Torres de Quart

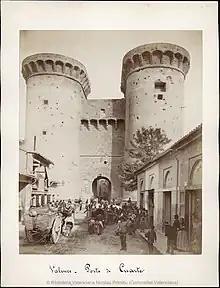
View from the west toward the outside of the Torres de Quart

During the 14th century, Peter the Cruel of Castile was regularly at war with Islamic forces, the population had increased outside the original Islamic walls, and flooding of the Turia River was a growing concern. This resulted in projects to replace the Islamic walls and rebuild the gates ordered by Peter IV of Aragon. As this project progressed, in 1440 the city government began work to replace the primitive gate and build a gate more in the style of the Torres de Serranos (1392-1398). The Quart gate was considered one of the four important gates of the city together with Serranos, El Mar, and San Vicente. Quart was the western gate toward the kingdom of Castile, Serranos was the northern gate to Aragon and Catalonia, El Mar was the eastern gate to the port and the sea, and San Vicente was the southern gate to Xátiva and the southern kingdom. While Quart is one of the principal gates of the city, it is not of primary importance as Torres de Serranos. Serranos was completed in three years, whereas Quart took twenty years to complete.